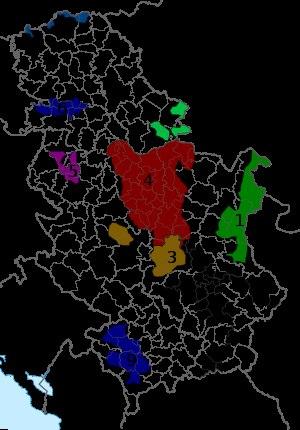
La viticulture en Serbie continue une tradition antique, qui remonte aux Thraces et aux Grecs.